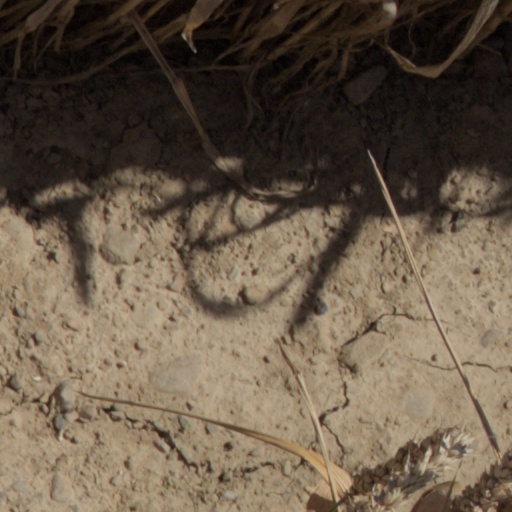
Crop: wheat